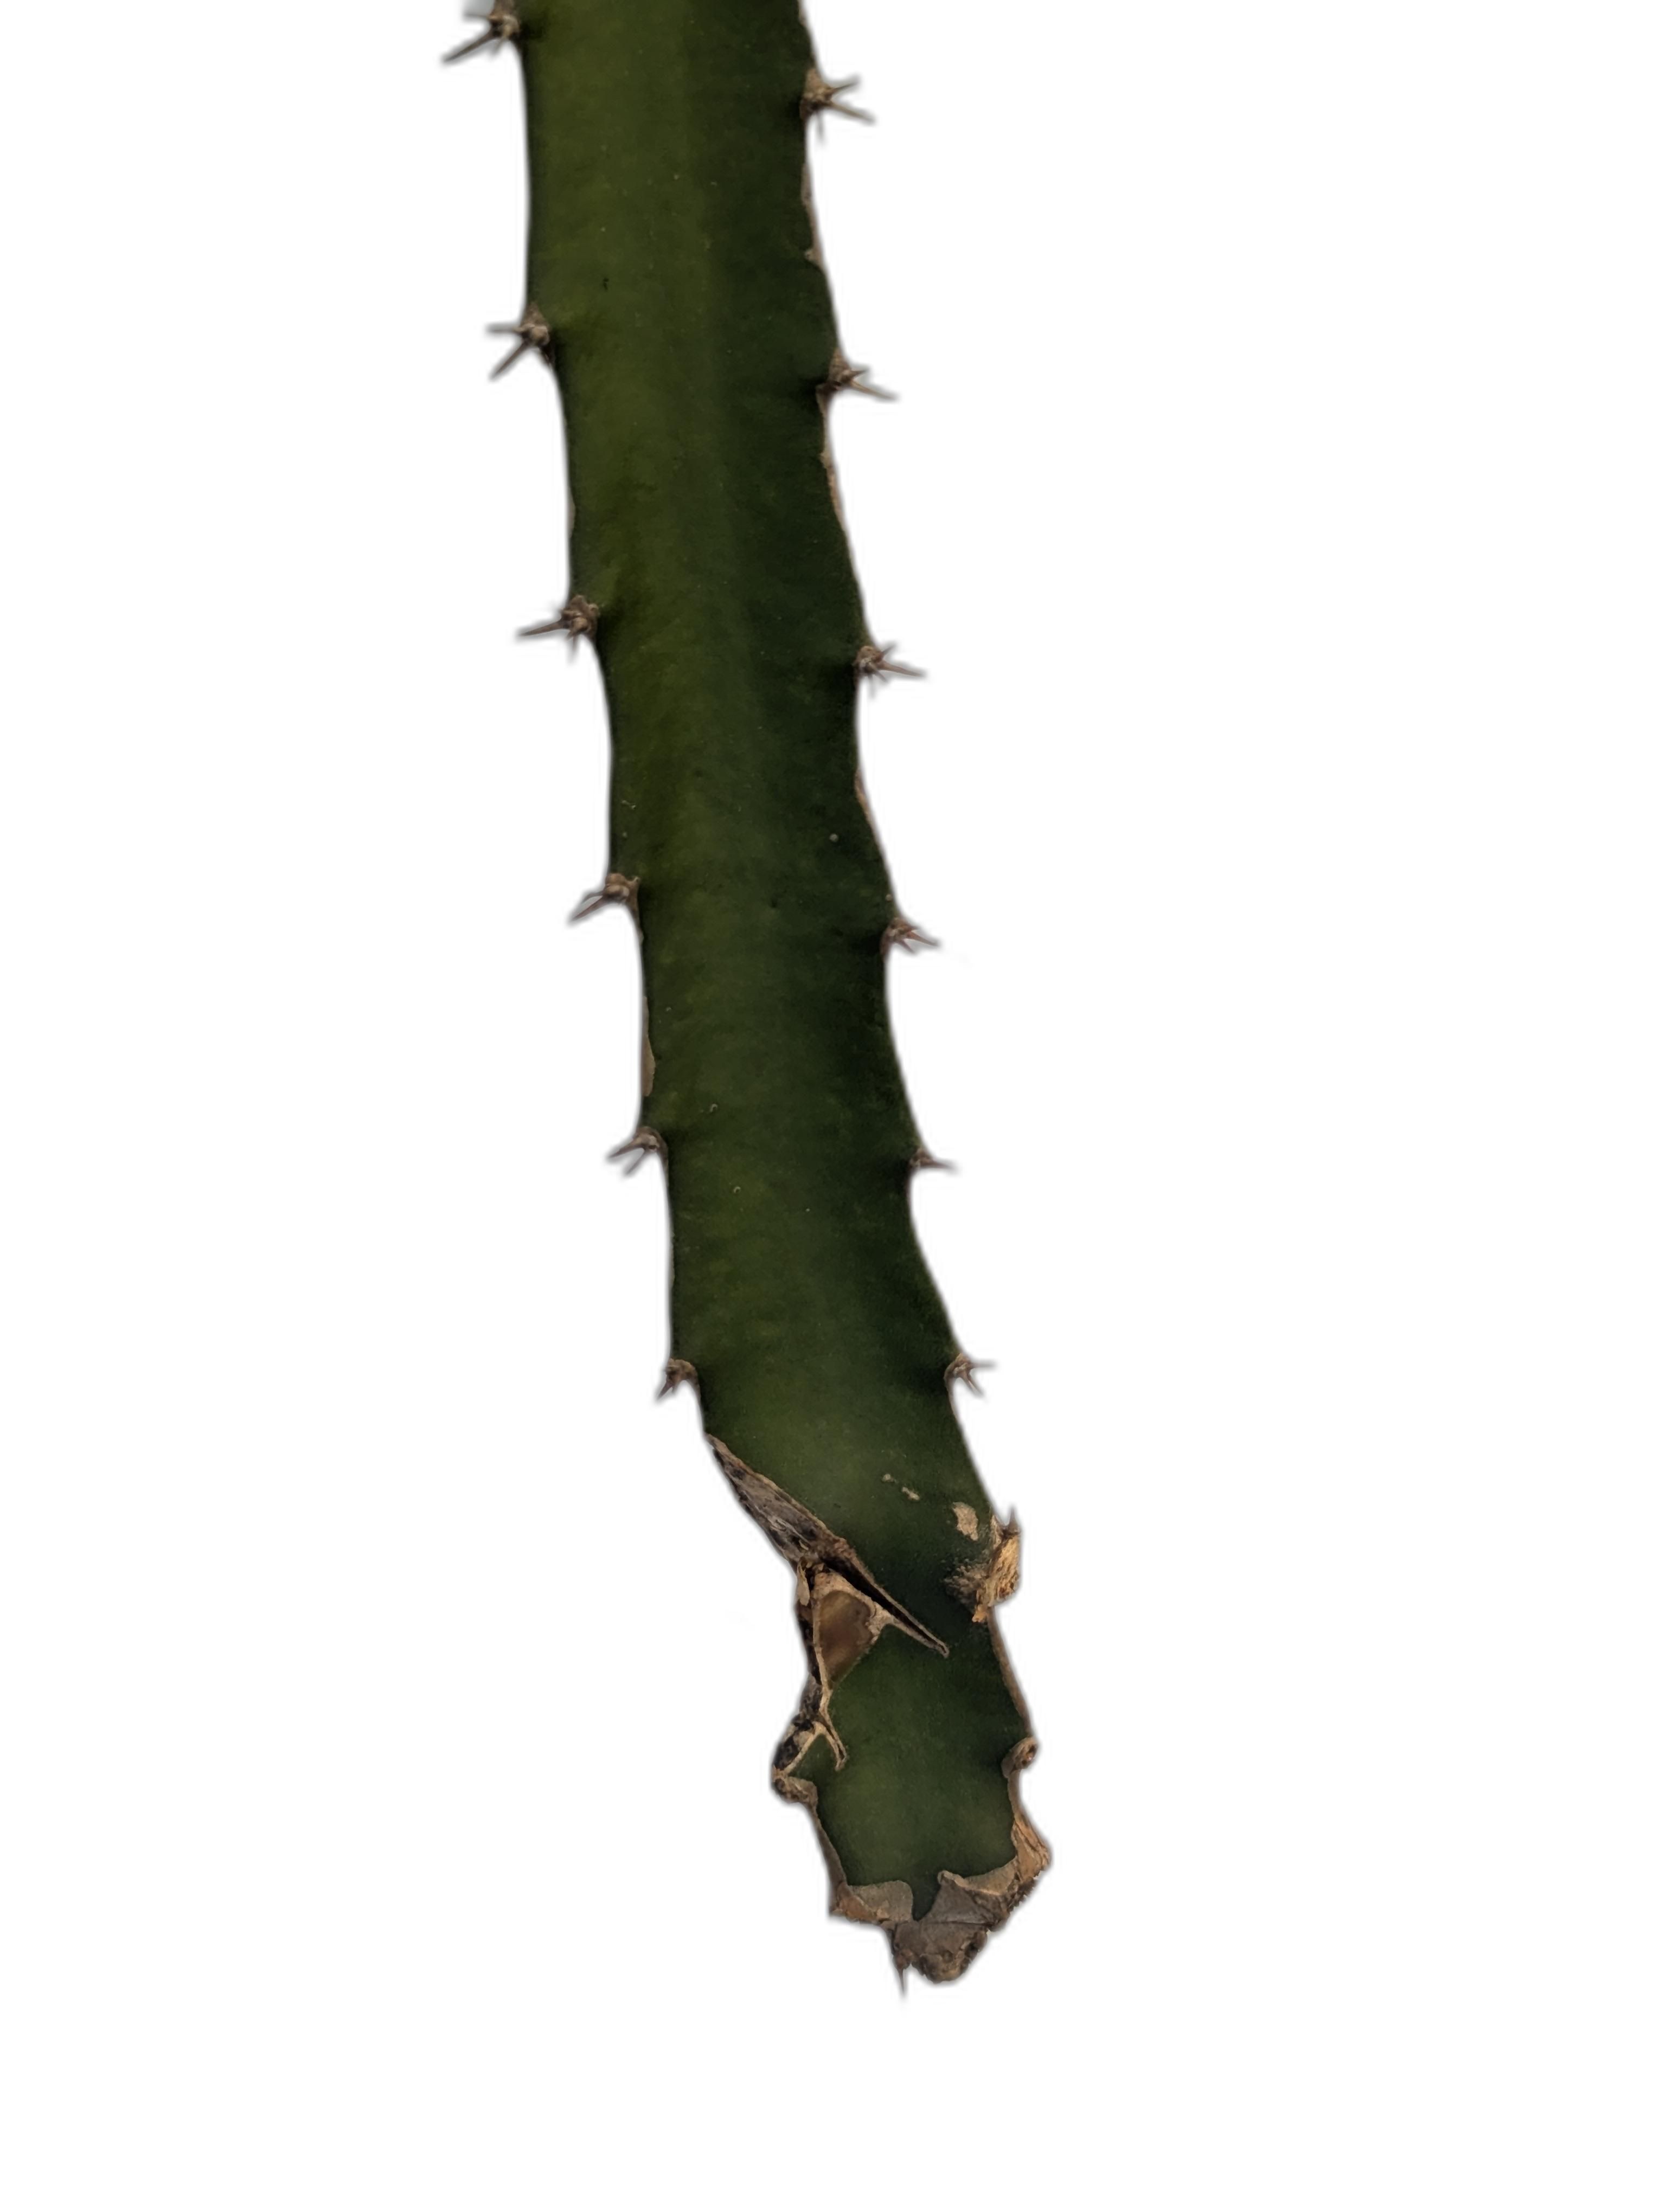
Label: Good leaf